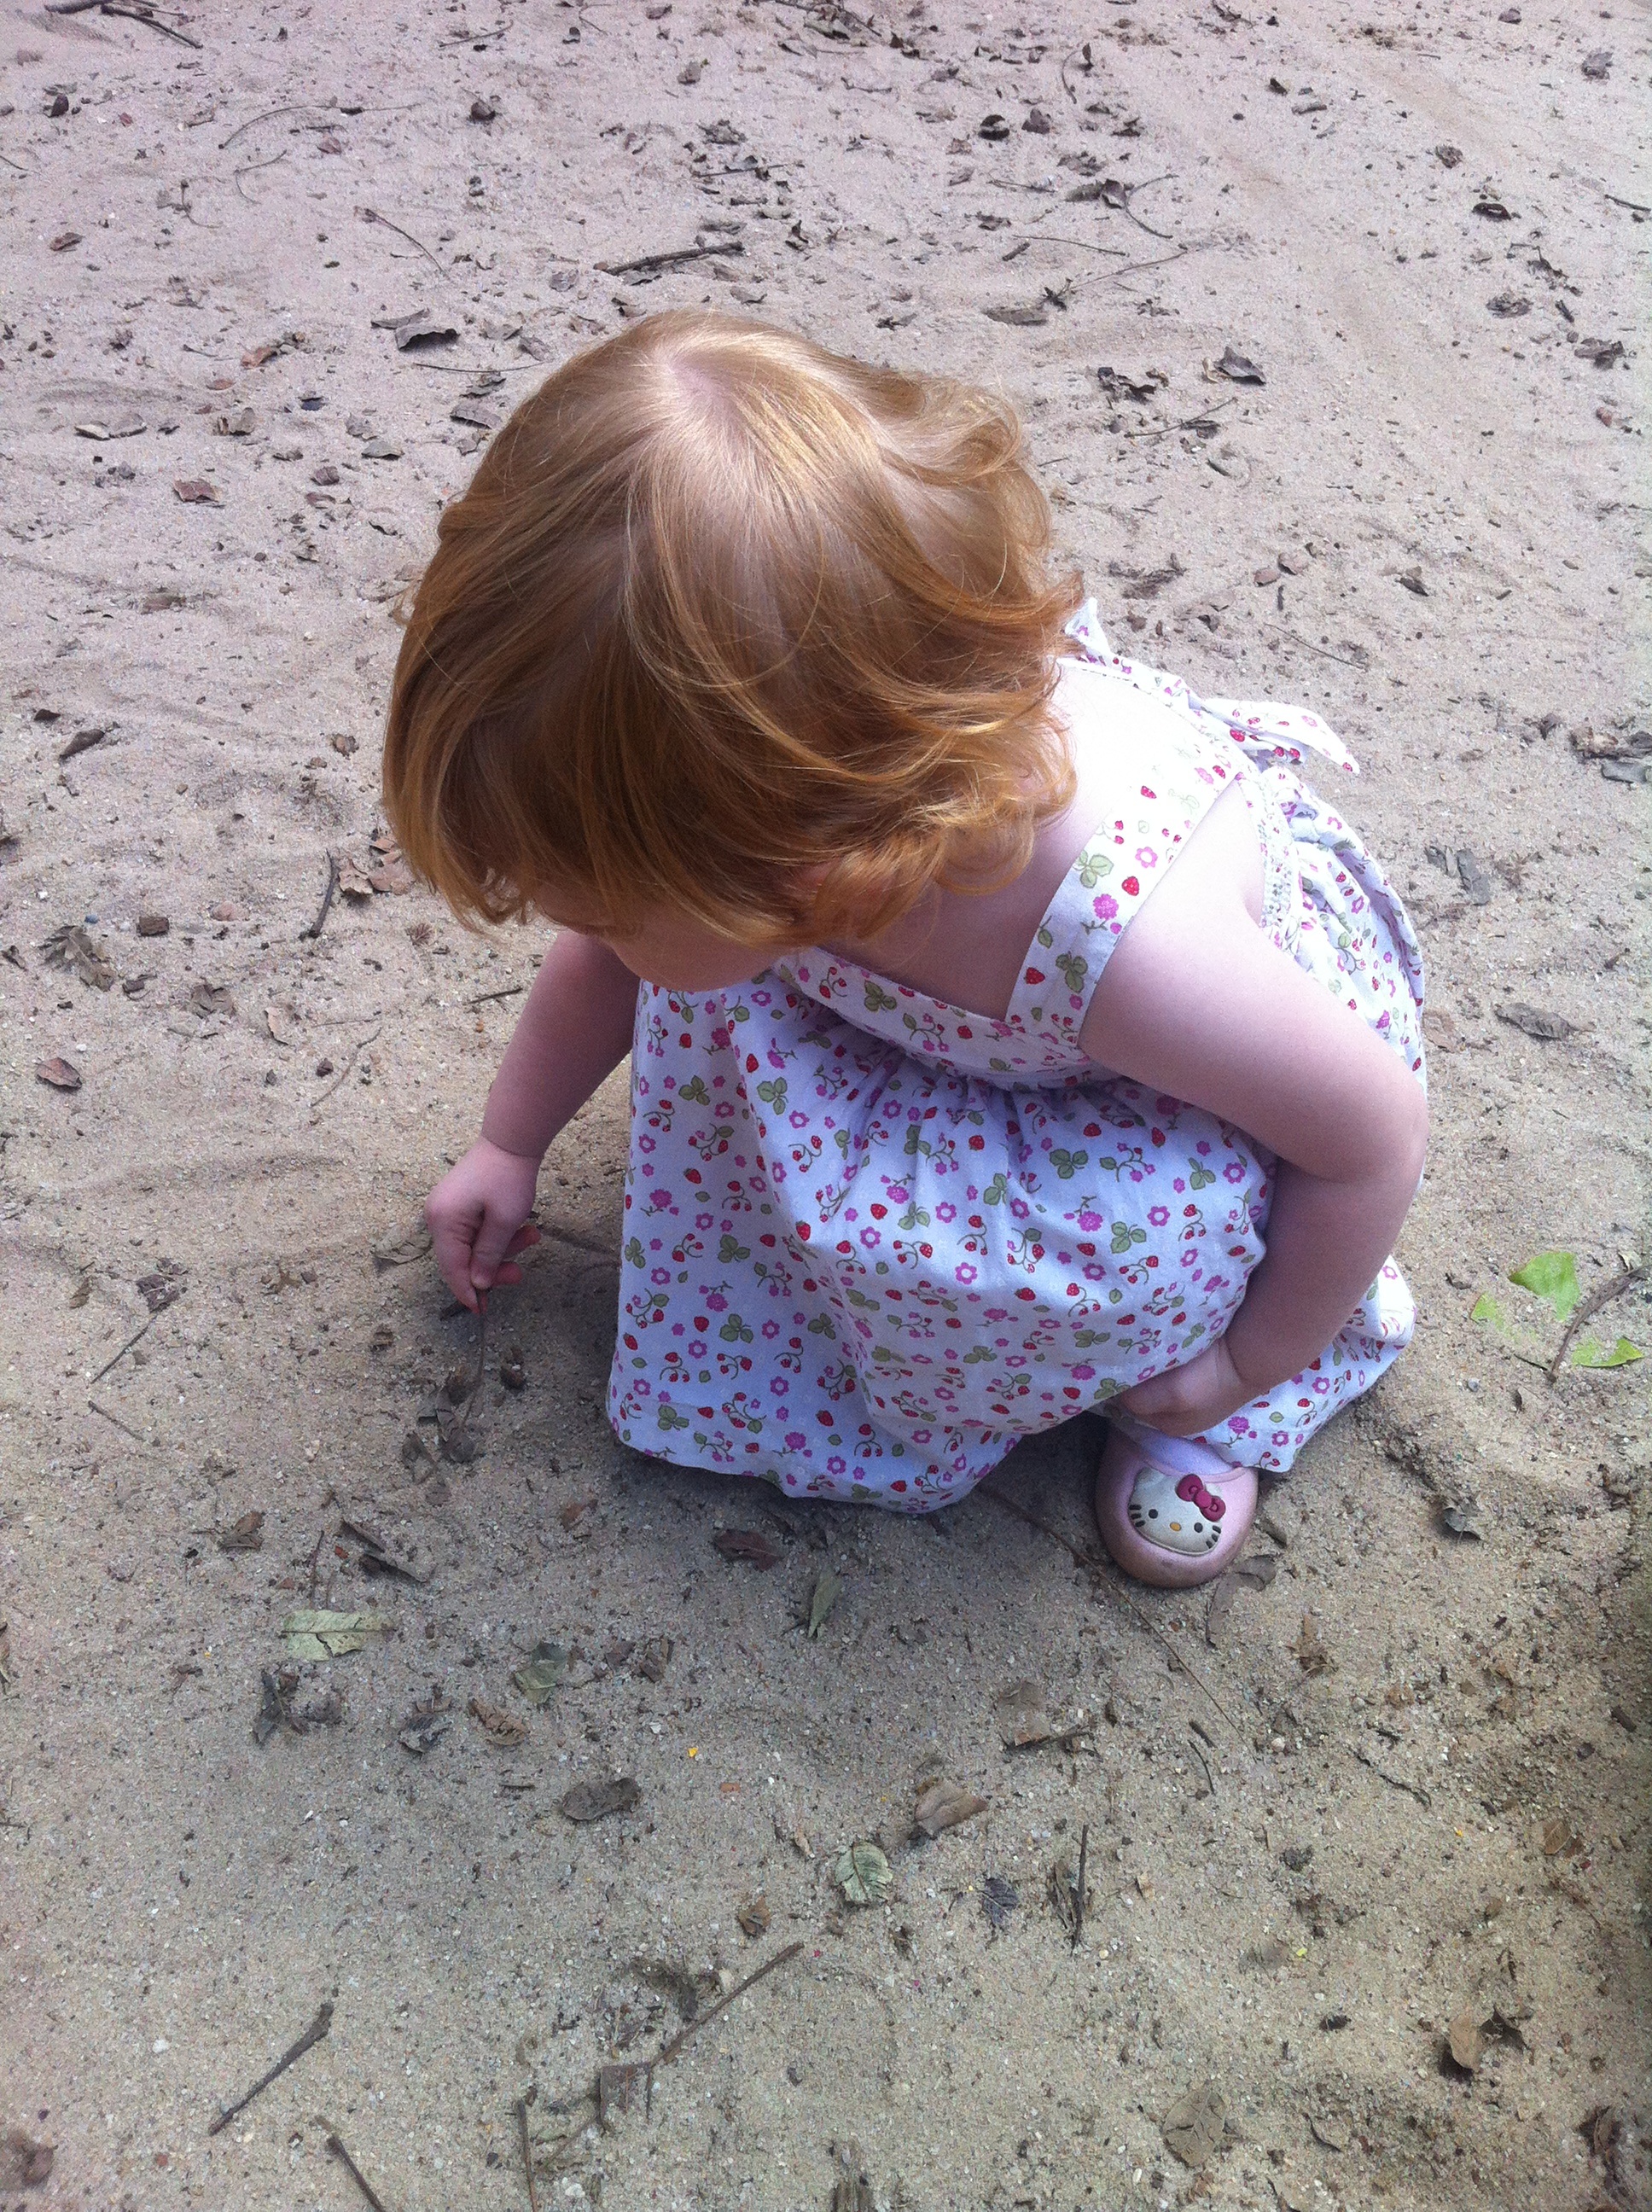
sand, girl, play, child, blue, pink, blonde, dress, toddler, skin, little girl, playing in the park, human positions